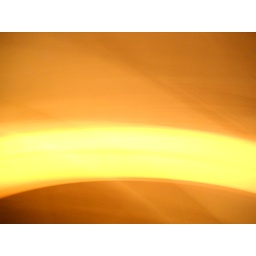
Tossed in my bedroom onto the bed. Single lamp lighting the room.